Diphyllobothrium

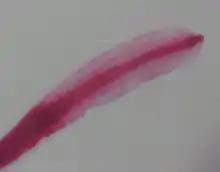
"Diphyllobothrium latum" scolex

The adult worm is composed of three fairly distinct morphological segments: the scolex (head), the neck, and the lower body. Each side of the scolex has a slit-like groove, which is a bothrium for attachment to the intestine. The scolex attaches to the neck, or proliferative region. From the neck grow many proglottid segments which contain the reproductive organs of the worm. "D. latum" is the longest tapeworm in humans, averaging ten meters long. Unlike many other tapeworms, "Diphyllobothrium" eggs are typically unembryonated when passed in human feces.